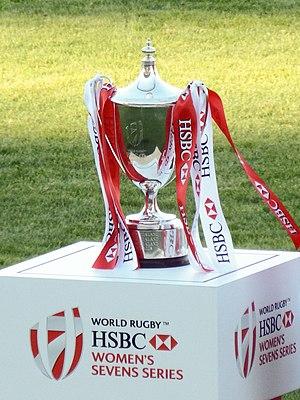
Les World Rugby Women's Sevens Series, officiellement appelées World Rugby Sevens Series depuis 2019, et désignées en tant que HSBC World Rugby Sevens Series pour des raisons de sponsoring, sont une série de tournois internationaux de rugby à sept organisés par World Rugby. Ils ont lieu chaque année depuis 2012-2013, succédant à l'IRB Women's Sevens Challenge Cup organisée en 2011-12.